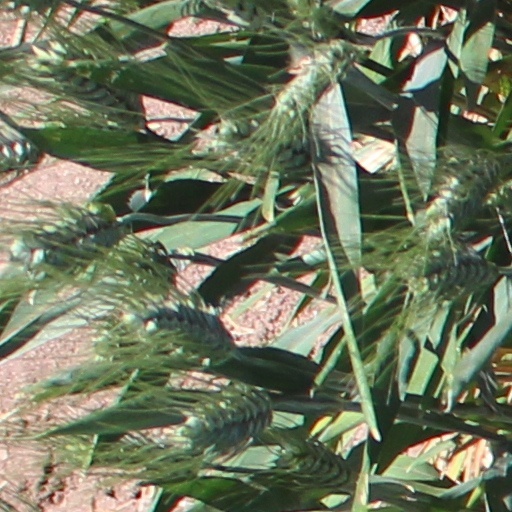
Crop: wheat